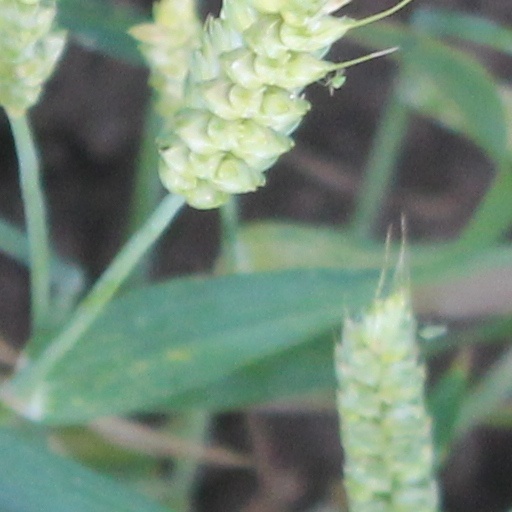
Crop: wheat